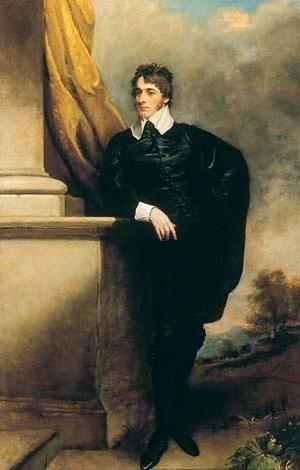
William Noel-Hill, 3ᵉ baron Berwick, CP, FSA, est un pair, homme politique et diplomate britannique.